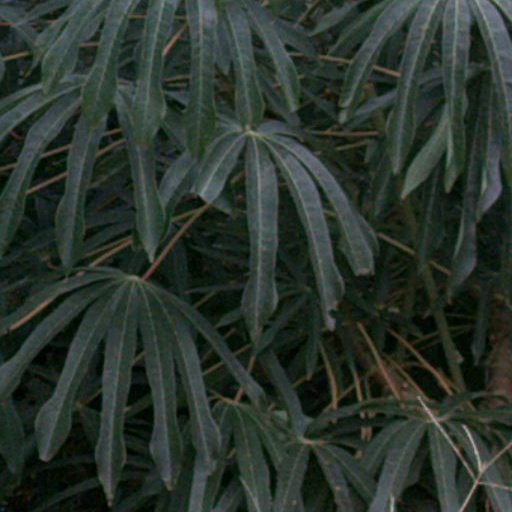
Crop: cassava